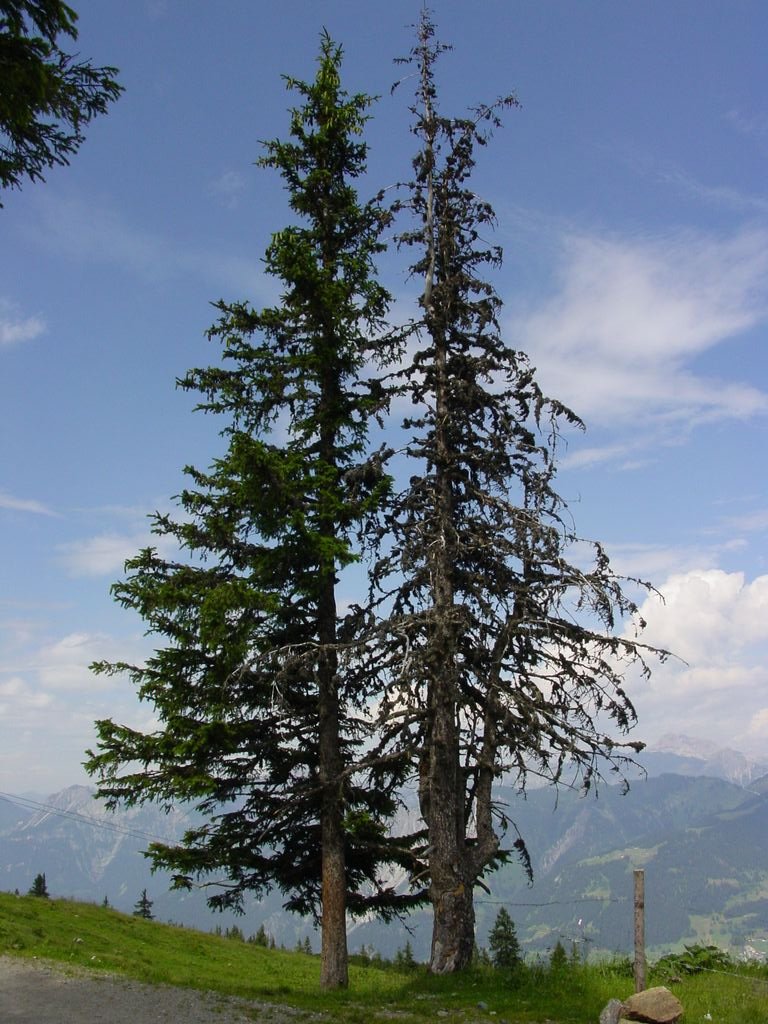
tree, forest, branch, mountain, snow, plant, sky, flower, green, birch, fir, christmas tree, ridge, conifer, trees, spruce, larch, ecosystem, waldsterben, ill, flowering plant, biome, woody plant, temperate coniferous forest, land plant